Michael Alden Bayard

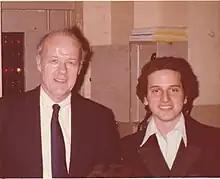
Bayard with John de Lancie (Director of the Curtis Institute of Music), 1979

At age 15, Bayard attended the Juilliard School of Music Pre-College Division on full scholarship, in the field of percussion and timpani. At 16, he performed his Carnegie Hall debut on solo percussion with the New York Youth Symphony. In 1975, at age 17, Bayard appeared as a musician in the notable Coca-Cola commercial "Look Up America." In 1976, Bayard attended the Curtis Institute of Music in Philadelphia on full scholarship. At Curtis, Bayard performed percussion and timpani under conductors Riccardo Muti, Claudio Abbado, Leonard Slatkin, Paul Paray, Klaus Tennstedt, Yuri Temirkanov, and Dmitri Kitayenko. At Curtis in 1977, Bayard was artifact consultant on the Leopold Stokowski Musical Instrument and Orchestral Score Collection, which included a collection of exotic and unusual musical instruments acquired by Stokowski during his world travels. There, he gained an appreciation of ancient instruments that would inform his later career. During his Curtis years, Bayard performed on percussion with the Queens Symphony Orchestra and the New Jersey Symphony. He also performed as part of duo with percussionist Andrew Power on a Philadelphia Orchestra program in Mallet Mania. In his final year with the Curtis Symphony Orchestra, Bayard played principal timpani in a performance of Igor Stravinsky's The Rite of Spring, conducted by Rafael Frühbeck de Burgos at the Academy of Music in Philadelphia. This particular performance is arguably considered one of the most intense and ferocious performances of this work in the last century.